Huntington Beach Pier

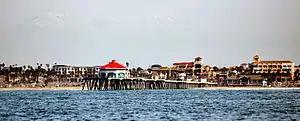
The Pier from a boat

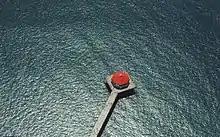
The Pier from the air

The pier was built circa 1902, before the incorporation of Huntington Beach in 1909. The Huntington Beach Company (Standard Oil), built a wooden pier at the terminus of Main Street in 1904, which extended into the Pacific Ocean. In 1910, it was damaged by a severe storm that caused a large portion of it to plunge into the Pacific. The Huntington Beach Township's board of trustees approved a $70,000 bond in 1911 to construct a new pier made of concrete extending in length.